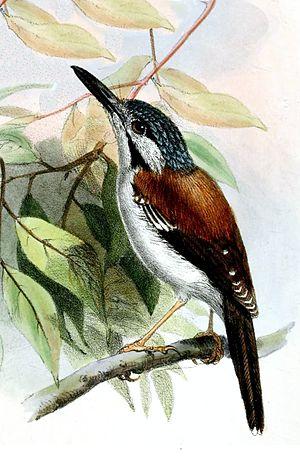
Le Mérion de Wallace est une espèce de passereau de la famille des Maluridae. C'est la seule espèce du genre Sipodotus.